Modular smartphone

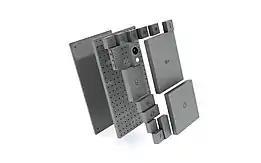
A diagram of the Phonebloks concept. Different sized modules were imagined as being attached to a base that served as the motherboard for the modular smartphone.

The concept of Phonebloks would not only have allowed a customer to easily replace broken components of the phone, rather than replacing the entire device, it also allow a customer to build and customize their perfect phone. This would have included upgrading to a larger storage block, or a better camera, depending on the user’s use of the component.